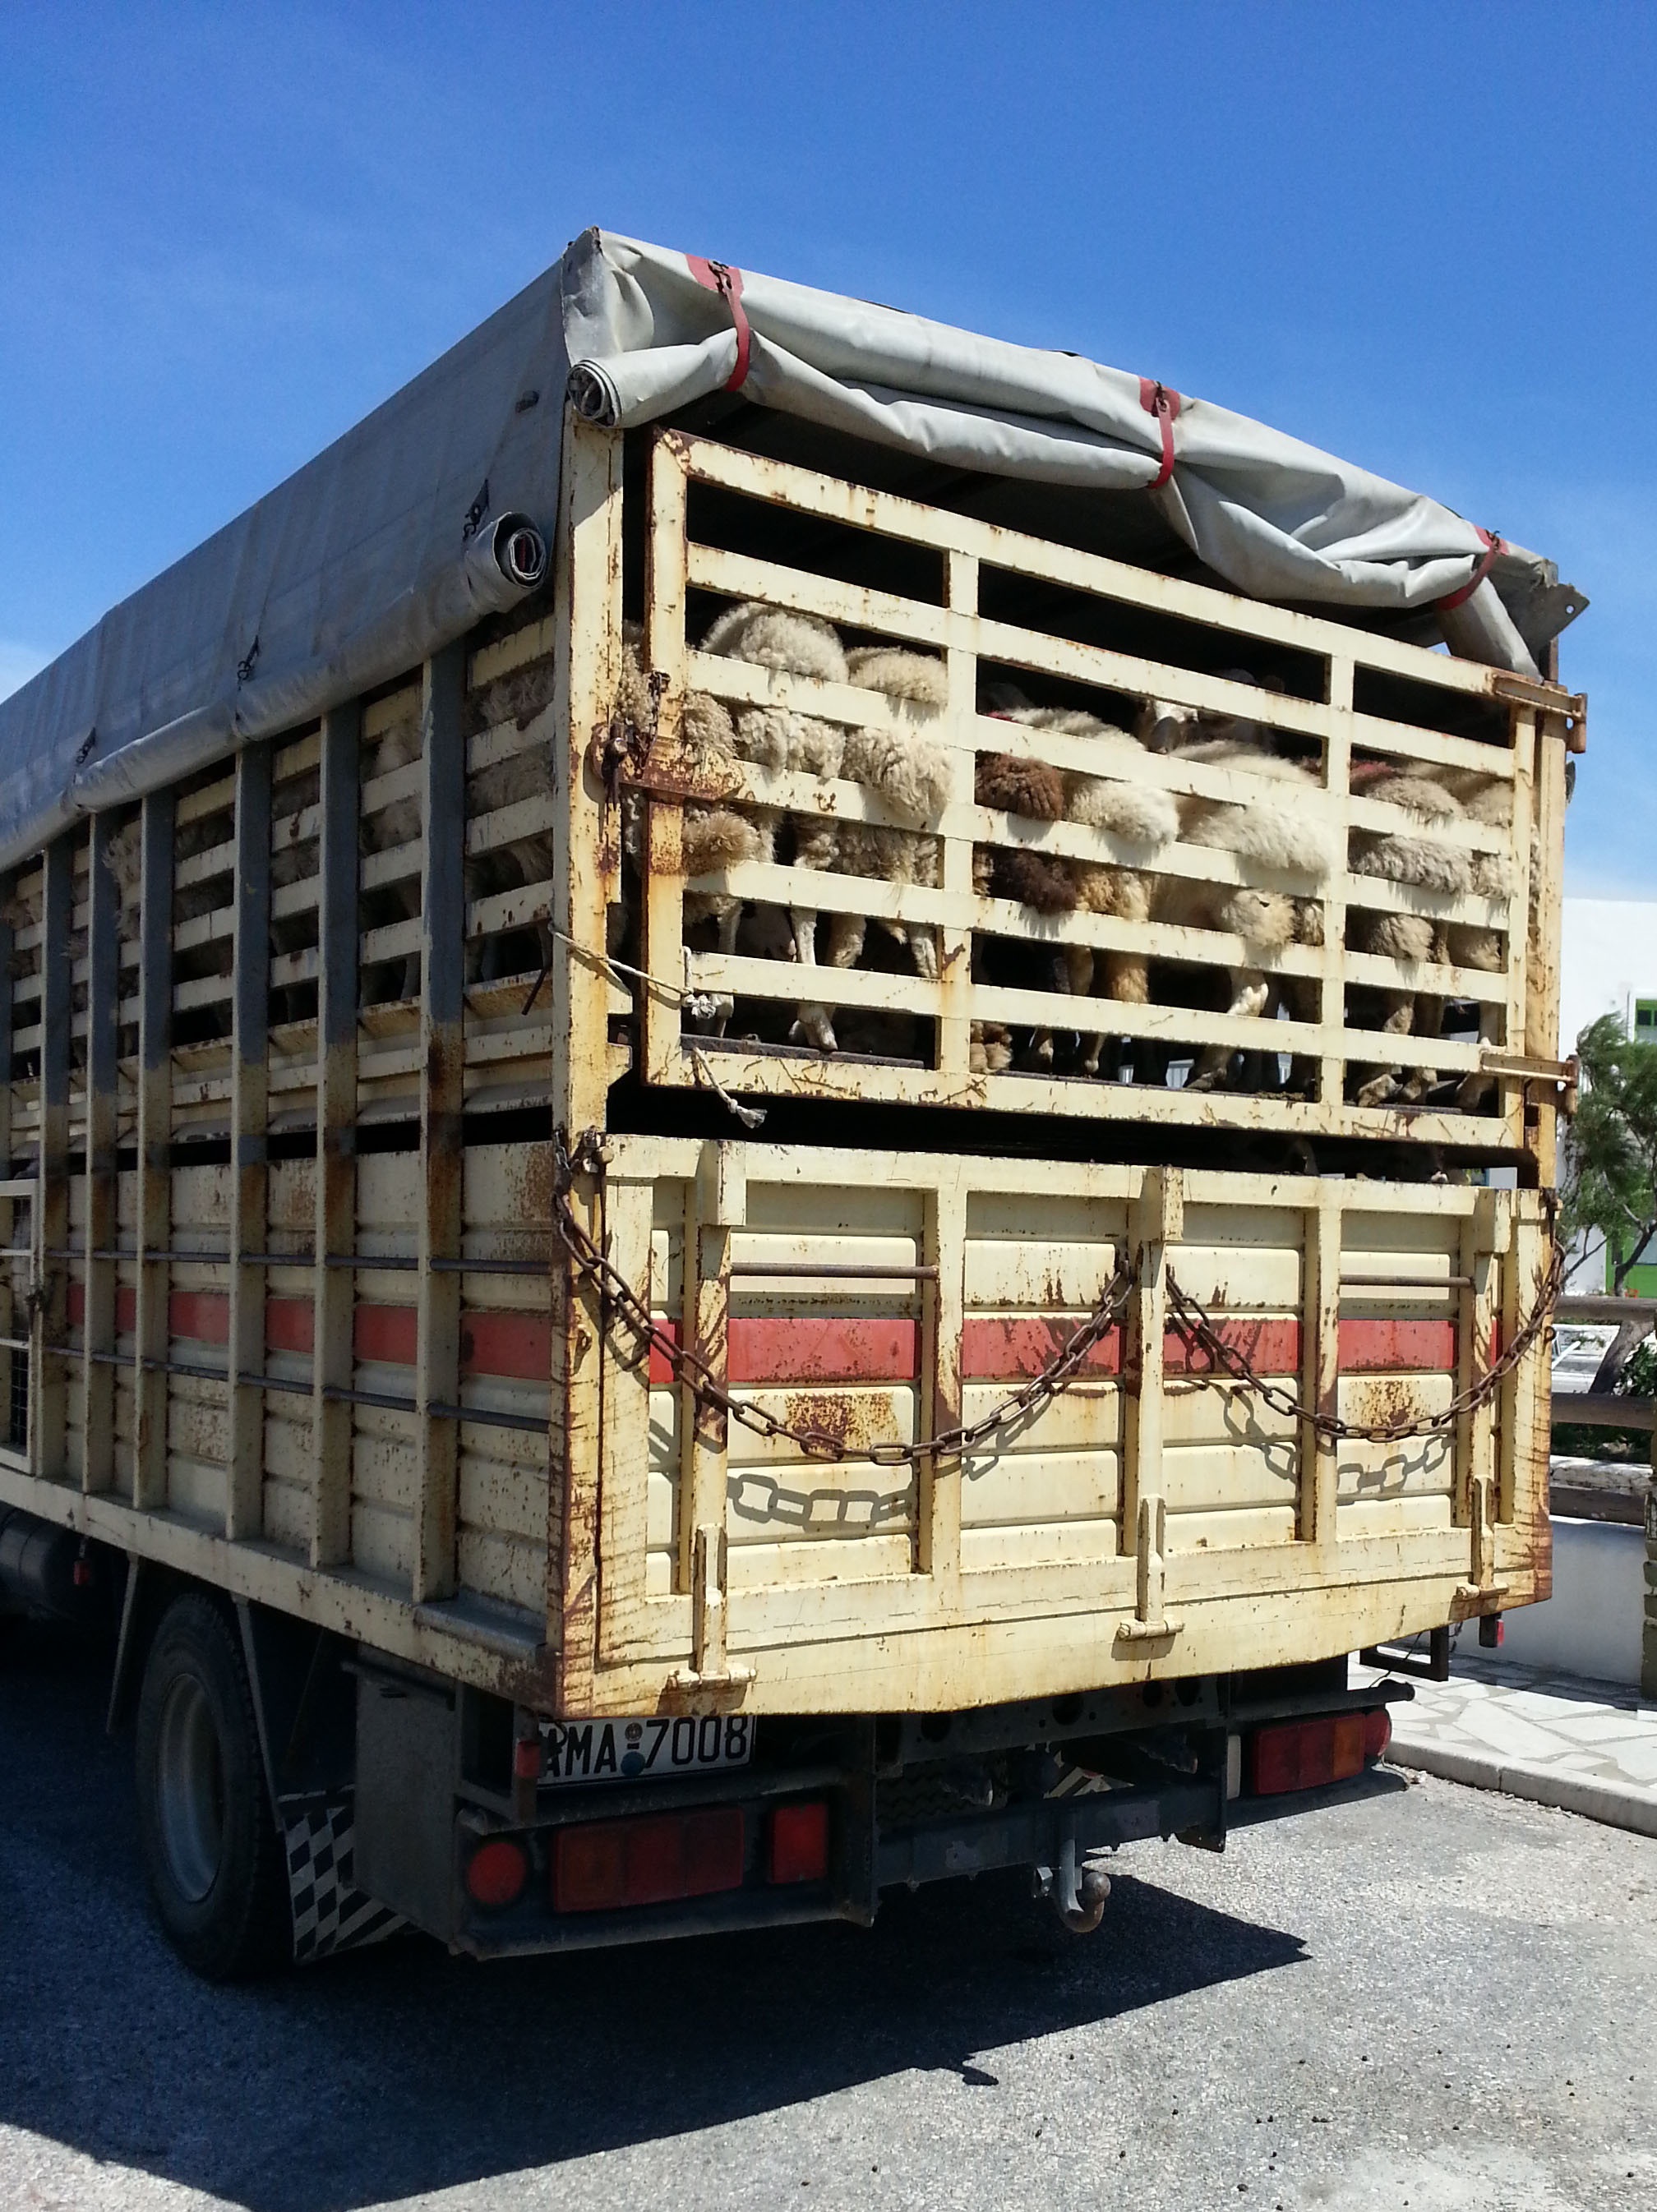
car, animal, transport, truck, vehicle, sheep, animal welfare, land vehicle, railroad car, crammed, squeezed in, enge, animal transport